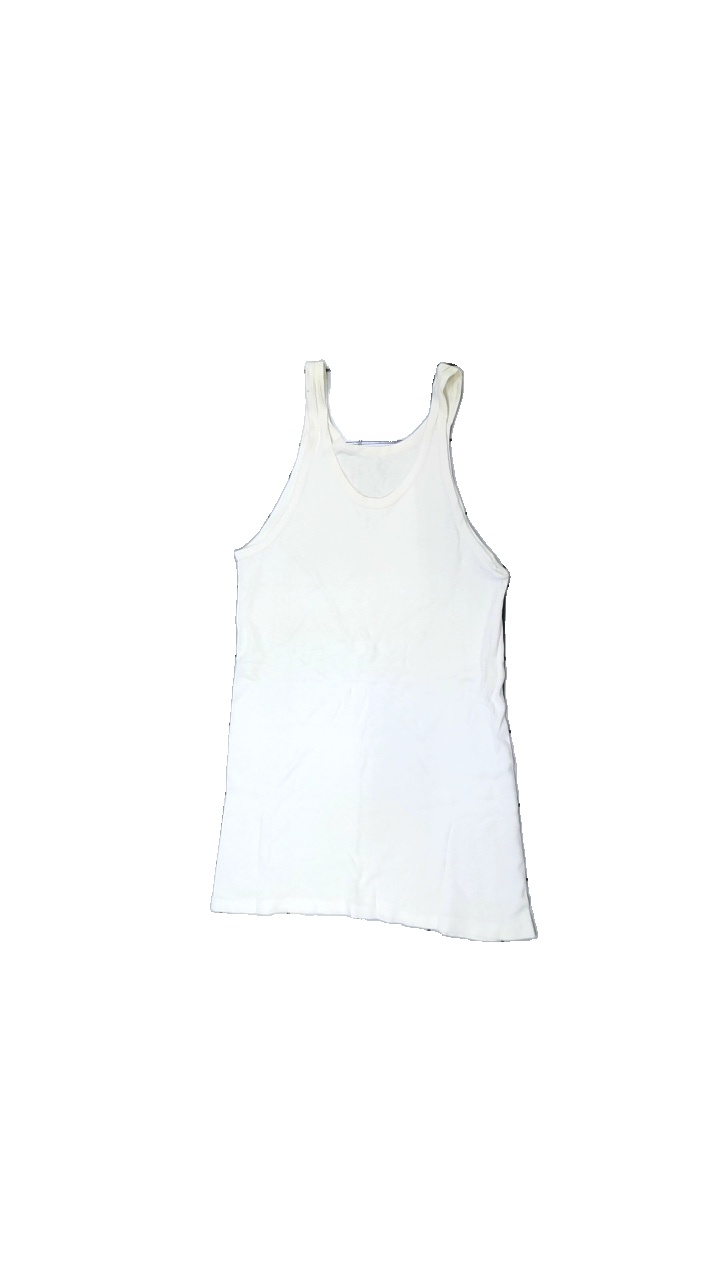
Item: Tank Top (Ladies)
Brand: Missing
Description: White tank top from unknown brand, unknown size. Poor condition.
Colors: White
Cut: C-collar
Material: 100% cotton
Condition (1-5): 2
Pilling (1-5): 5
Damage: Big sweat stain
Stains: Major
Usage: Recycle
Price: <50